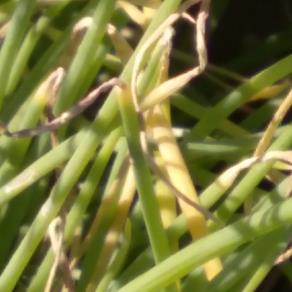
Crop: Onion
Condition: fusarium-d